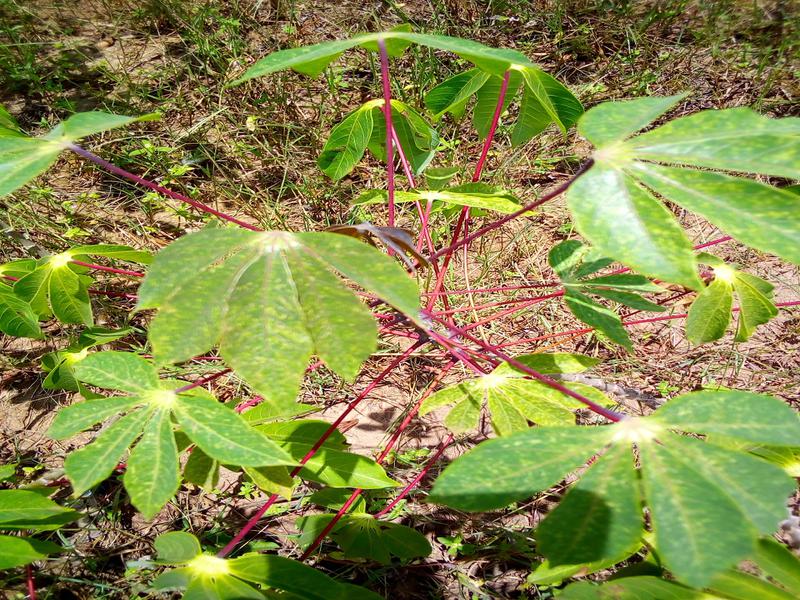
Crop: cassava
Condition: green_mottle